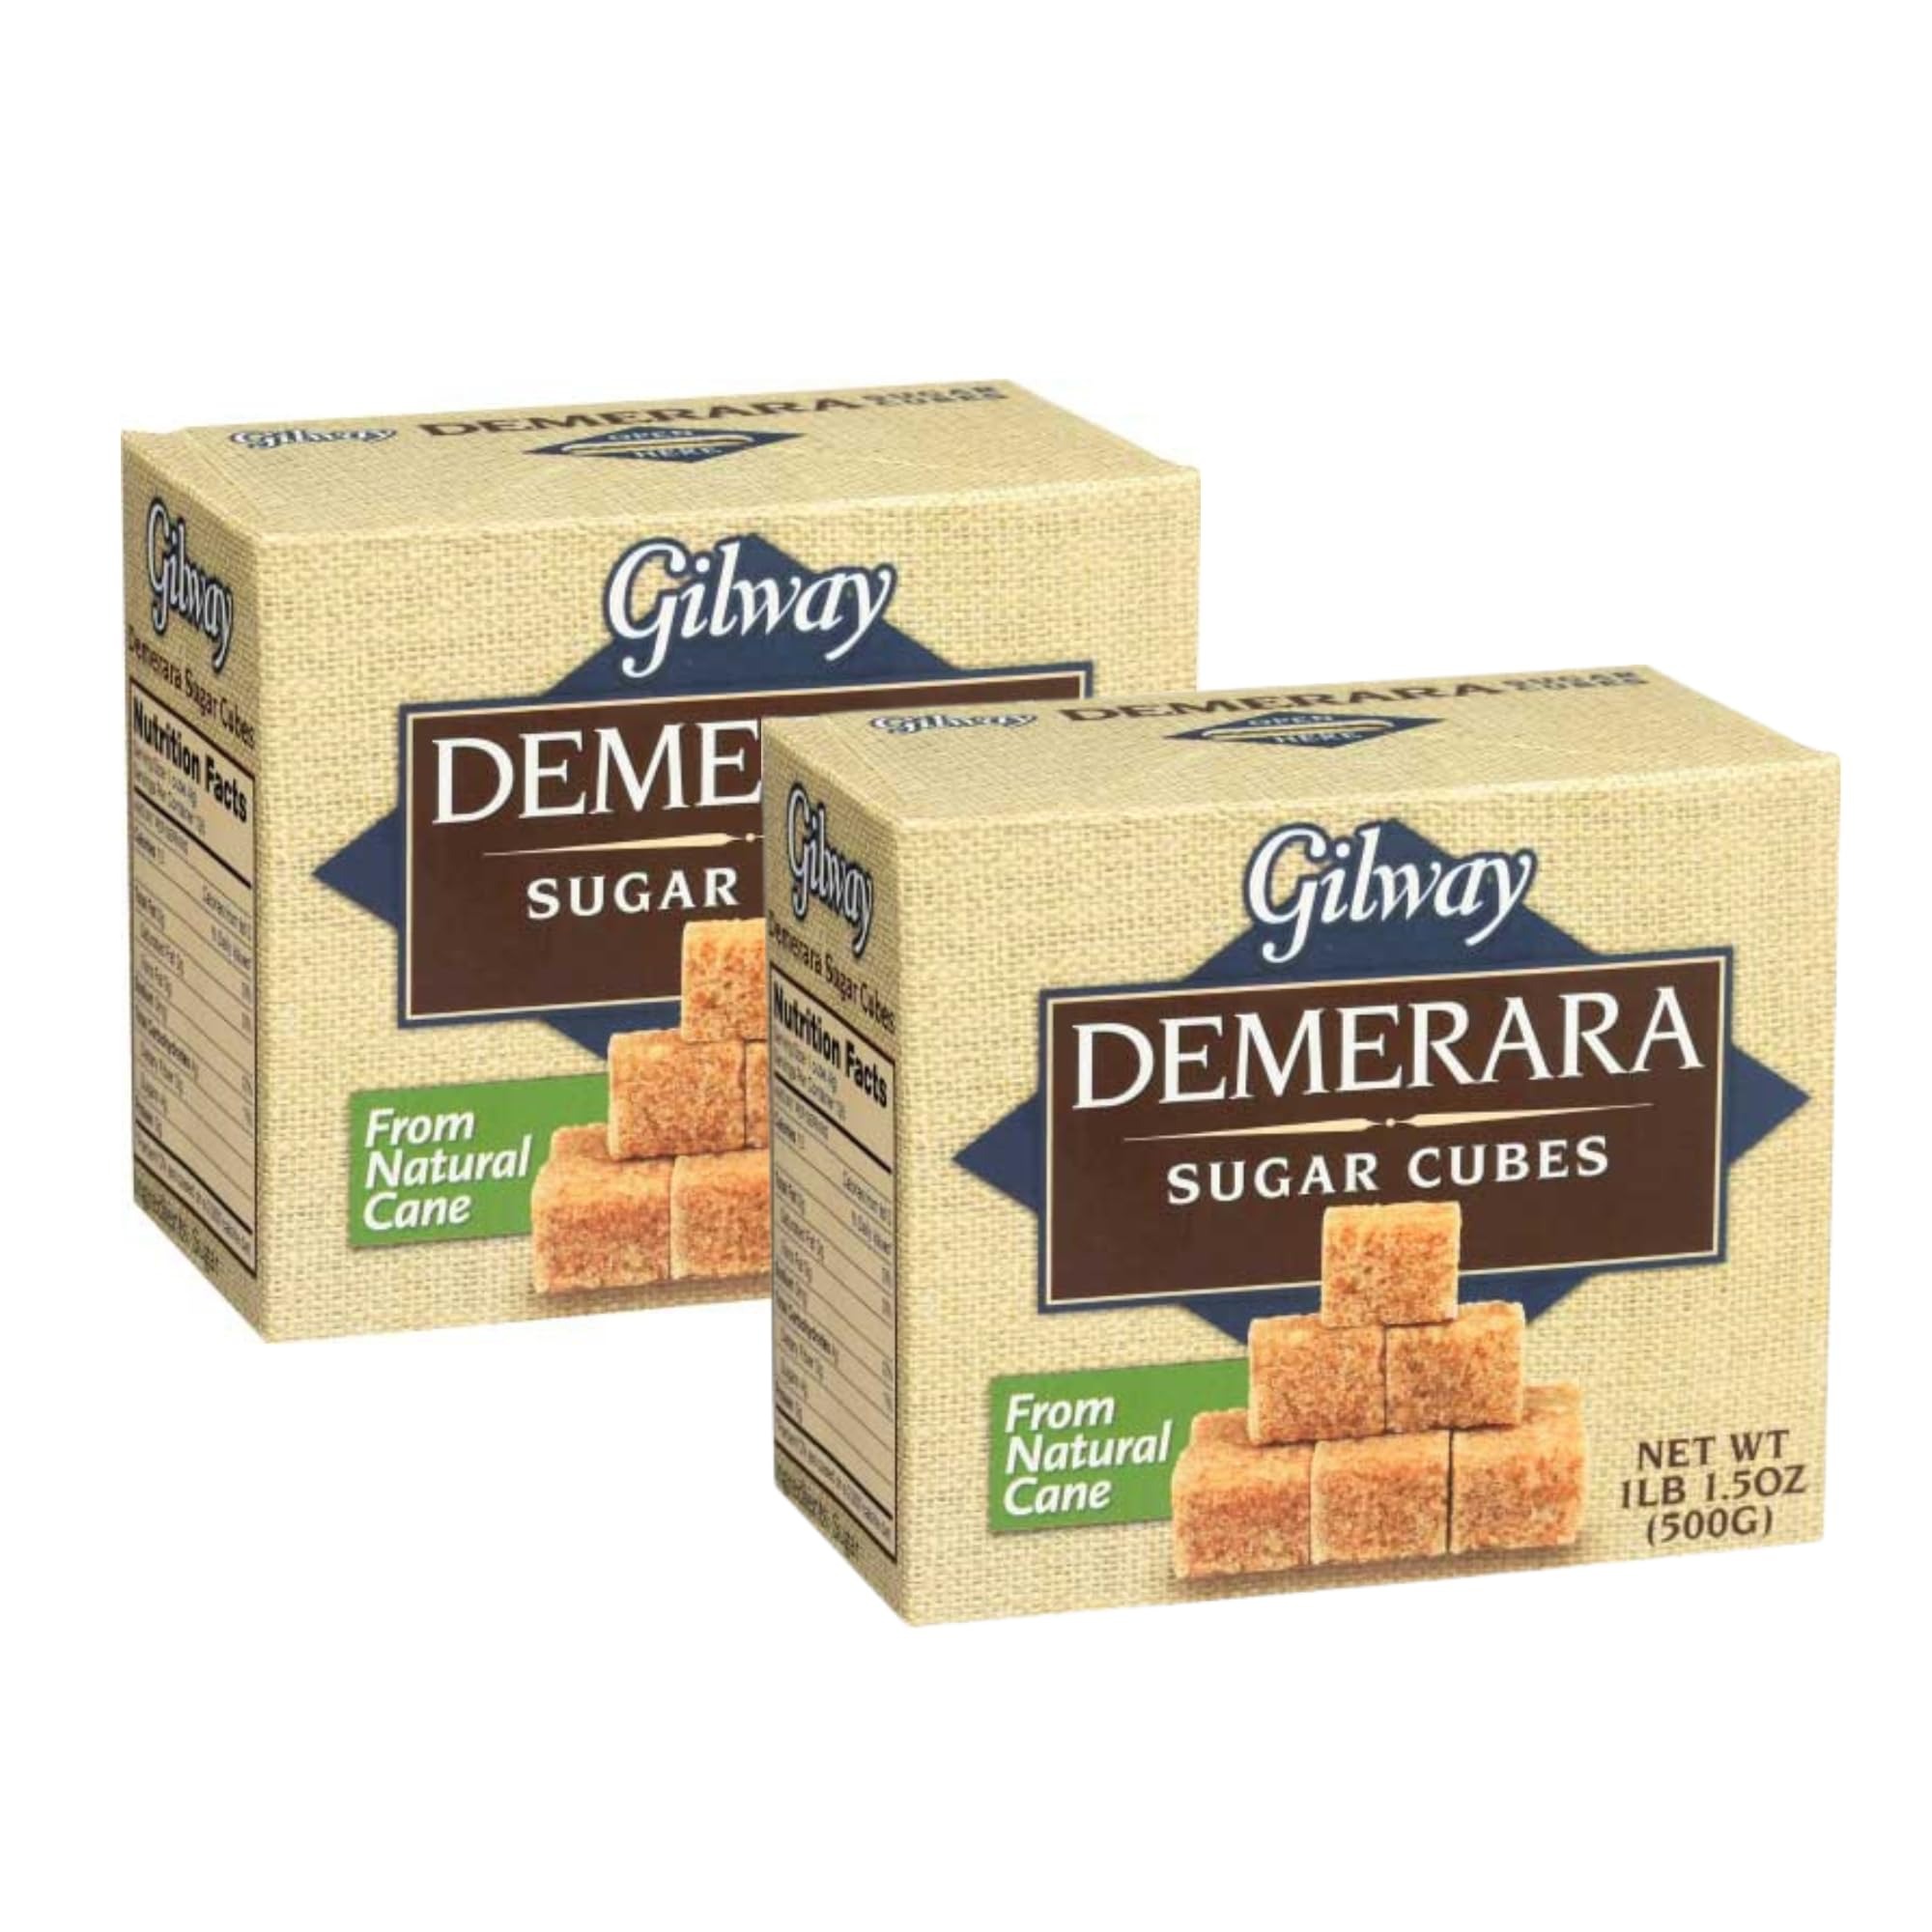
Item Name: Gilway Demerara Sugar Cubes | From Natural Cane Sugar | 17.6 oz (500g) each [Pack of 2]
Bullet Point 1: Premium Quality Cane Sugar: Made from 100% natural cane sugar, these demerara sugar cubes offer a rich, golden color and distinct caramel flavor.
Bullet Point 2: Perfect for Beverages: Ideal for sweetening coffee, tea, or cocktails, adding a touch of elegance and depth to your favorite drinks.
Bullet Point 3: Convenient and Stylish: The easy-to-use cube format provides precise portioning and a refined presentation for any occasion.
Bullet Point 4: Versatile and All-Natural: Great for baking, sprinkling on desserts, or simply enjoying as a sweetener with no artificial additives.
Value: 3.0
Unit: Ounce

Price: 17.4